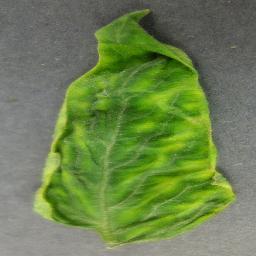
Label: Tomato___Tomato_Yellow_Leaf_Curl_Virus